Geninho Zuliani

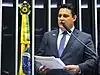
Zuliani in 2019

Eugênio José Zuliani, better known as Geninho Zuliani (born 13 January 1976), is a Brazilian politician. He has served as mayor of Olímpia since 2025, having previously served from 2009 to 2016. From 2019 to 2023, he was a member of the Chamber of Deputies.